Auttapon Prakopkong

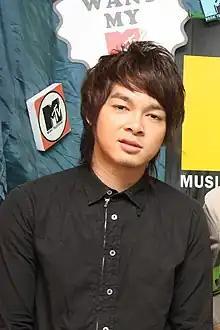

Auttapon Prakopkong (better known as M The Star, romanization variants: "Attapon" or "Attapol" or "Attaphol" from Thai) is a Thai singer and winner of the popular reality TV program "The Star 2".